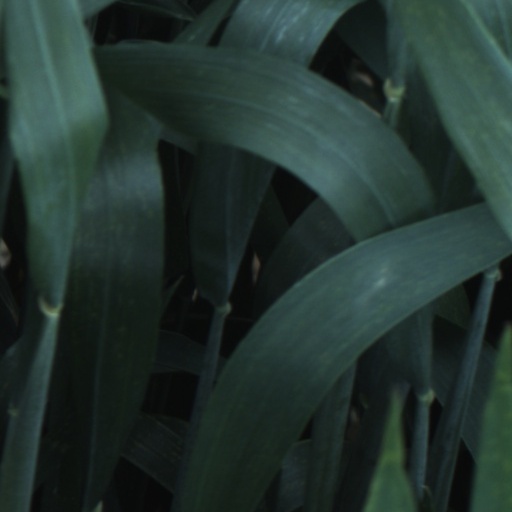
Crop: wheat